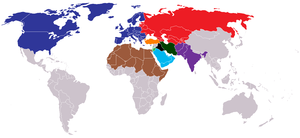
La Force Al-Qods est une unité d'élite du Corps des Gardiens de la révolution islamique en Iran, créée au début des années 1990. Elle est destinée aux activités de guerre non conventionnelle, de renseignements et est chargé d'opérations extérieures.